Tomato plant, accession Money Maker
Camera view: horizontal (90 deg, fisheye); turntable rotation: 270 degrees
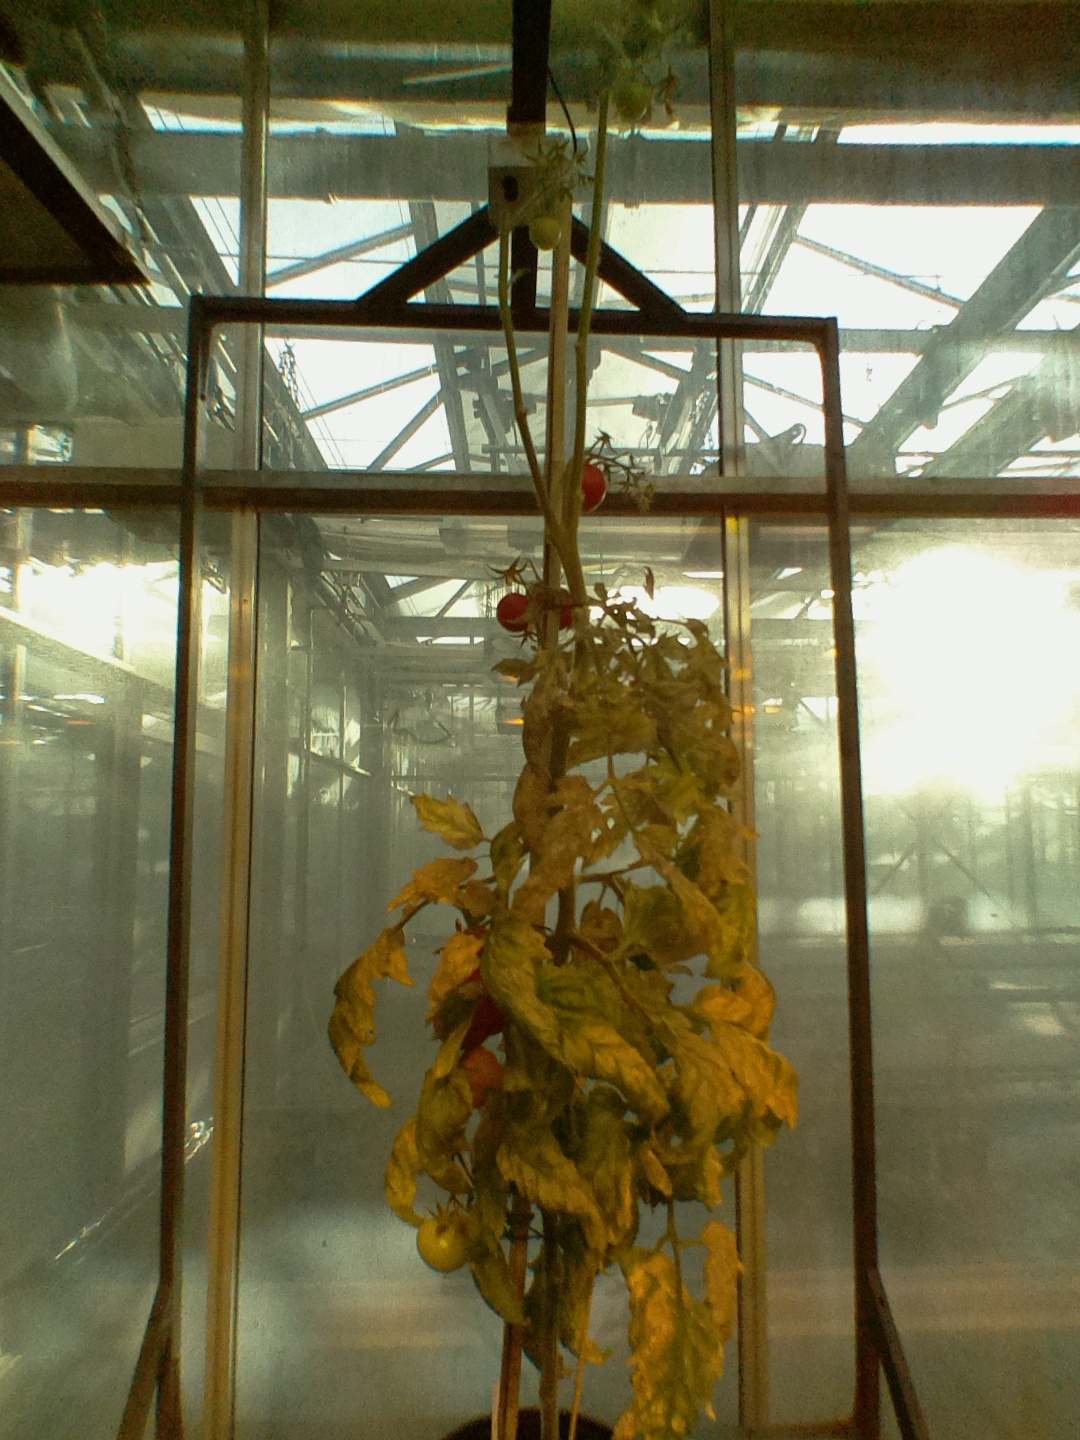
BBCH growth stage 88: 80%-90% of fruits show typical fully ripe color